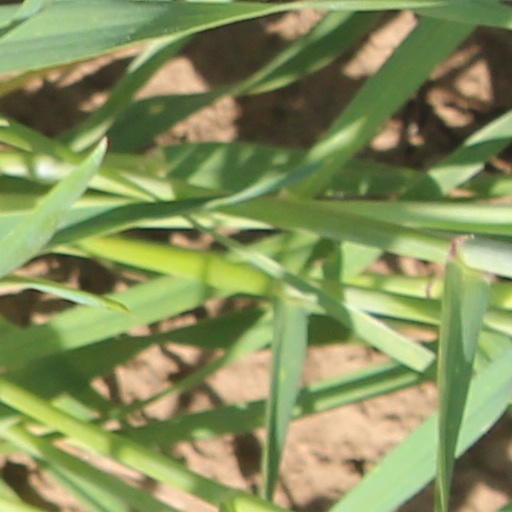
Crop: wheat